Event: Nepal Earthquake
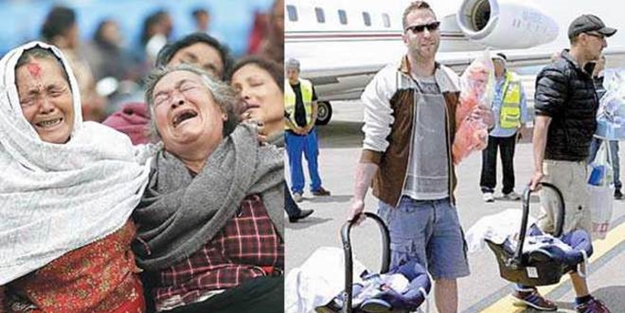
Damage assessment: no_damage